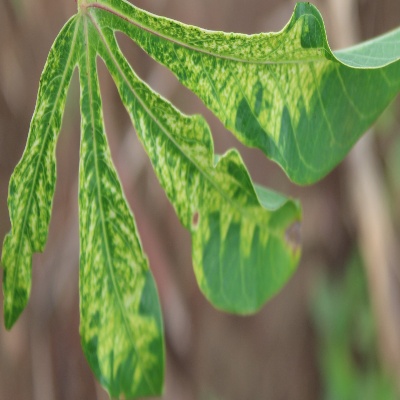
Crop: Cassava
Condition: mosaic